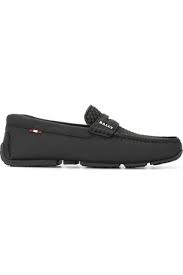
Label: Boat